First Bone War

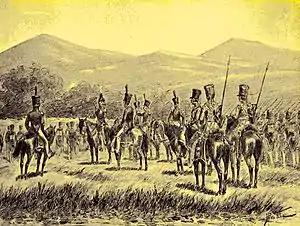
Royal Netherlands East Indies Army troops at Bone

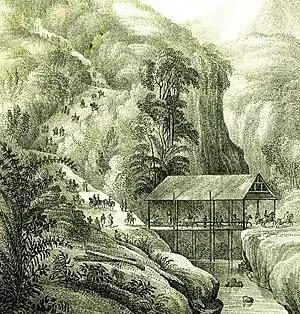
Dutch troops in Makassar (the Celebes).

The First Bone War was a series of punitive expeditions of the Royal Netherlands East Indies Army against the Bone state in South Sulawesi in 1824–25.